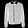
Label: Coat